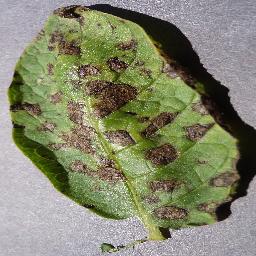
Label: Potato___Early_blight